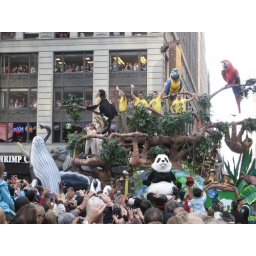
My favorite part of the this picture is all the people in the office building windows